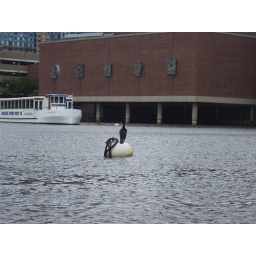
a duck stiting in the water that is seen from the duck tour in bostin. MA.